Falkoner Allé

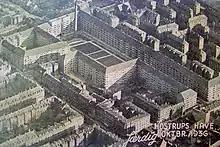
Hostrups Have anno 1936

Falkoner Center, a hotel and conference venue, has replaced Frederiksberg's old town hall on the corner with Howitzvej. It was completed in 1959 and modernized in 1987. Frederiksberg Gymnasium is located at Falkoner Plads ("Falkoner Square"), an urban space located to the rear of the centre. The Frederiksberg Centre, a shopping mall, is located at No. 21.